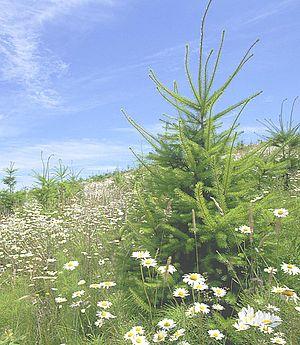
Parcelle en régénération.
L'afforestation ou boisement est une plantation d'arbres ayant pour but d'établir un état boisé sur une surface longtemps restée dépourvue d'arbre, ou n'ayant éventuellement jamais appartenu à l'aire forestière. Elle se distingue du reboisement en ceci que celui-ci est réalisé sur une surface boisée peu de temps auparavant.
Le reboisement est une opération qui consiste à créer des zones boisées ou des forêts qui ont été supprimées par coupe rase ou détruites par différentes causes dans le passé. Parfois, il s'agit explicitement de forêts de protection.